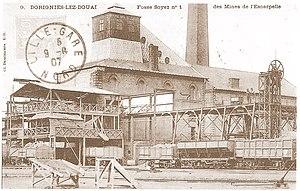
La Fosse n° 1 de la Compagnie des mines de l'Escarpelle était un charbonnage constitué d'un seul puits situé à Roost-Warendin, Nord, Nord-Pas-de-Calais, France.
La fosse nᵒ 1 de la Compagnie des mines de l'Escarpelle est un ancien charbonnage du Bassin minier du Nord-Pas-de-Calais, situé à Roost-Warendin. Les travaux commencent en 1847 à environ 400 mètres à l'ouest de la Scarpe, la proximité du cours d'eau s'avère problématique lors du fonçage, puisqu'il entraîne des venues d'eau. Le 18 avril 1849, la houille est officiellement constatée à la profondeur de 159 mètres. L'extraction commence l'année suivante. Grâce à cette fosse, la Compagnie obtient le 27 novembre 1850 une concession de 4 721 hectares, la première du nouveau bassin du Pas-de-Calais.
L'histoire du bassin minier du Nord-Pas-de-Calais retrace en détail tous les faits historiques de l'exploitation de ce bassin minier, exploité intensivement pour la houille présente dans son sous-sol de la fin du XVIIᵉ siècle jusqu'à la fin du XXᵉ siècle.
La Compagnie des mines de l'Escarpelle est une compagnie minière qui a exploité la houille à Roost-Warendin, Leforest, Pont-de-la-Deûle, Dorignies, Courcelles-les-Lens et Auby dans le Bassin minier du Nord-Pas-de-Calais, à cheval dans le département du Nord et du Pas-de-Calais. M. Soyez établit un sondage le 13 juin 1846 dans le hameau de l'Escarpelle à Roost-Warendin, dans le but de découvrir la houille au-delà de la concession d'Aniche. Le sondage étant un succès, une société est fondée le 4 février 1847, elle effectue sa demande en concession le 19 juin et commence le fonçage de sa première fosse la même année à Roost-Warendin.